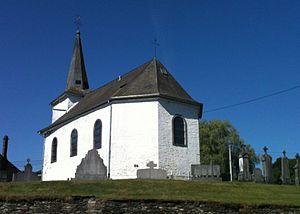
Tavigny est une section de la ville belge de Houffalize située en Région wallonne dans la province de Luxembourg.
Cette page regroupe l'ensemble du patrimoine immobilier classé de la ville belge de Houffalize.